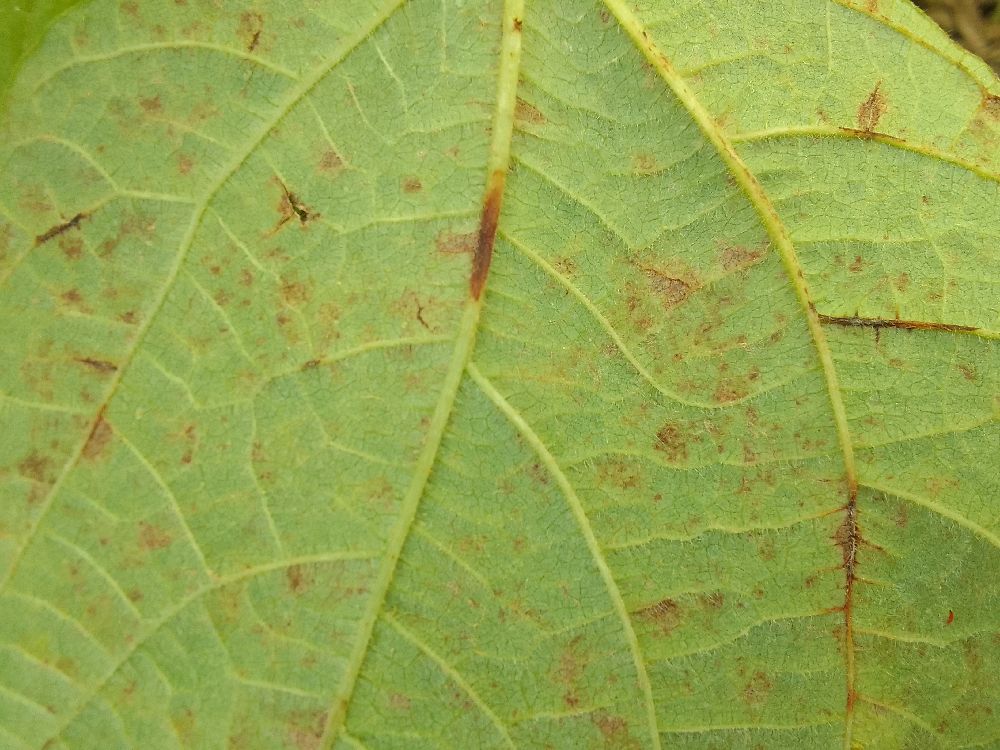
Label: anthracnose